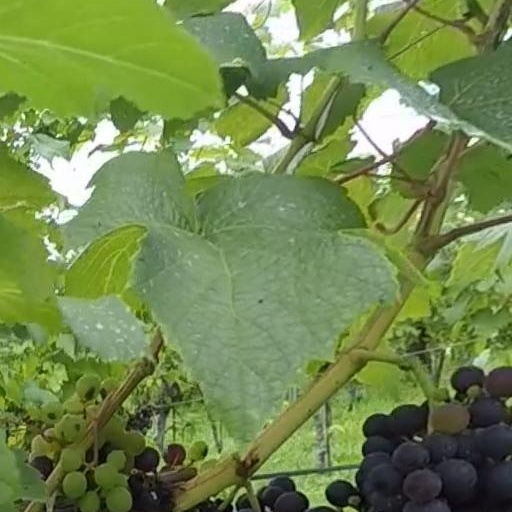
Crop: grape